Sergei Grunichev

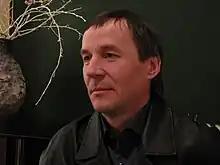
Grunichev in 2012

Sergei Vyacheslavovich Grunichev (born 9 March 1963 in Stavropol) is a former Russian football player.